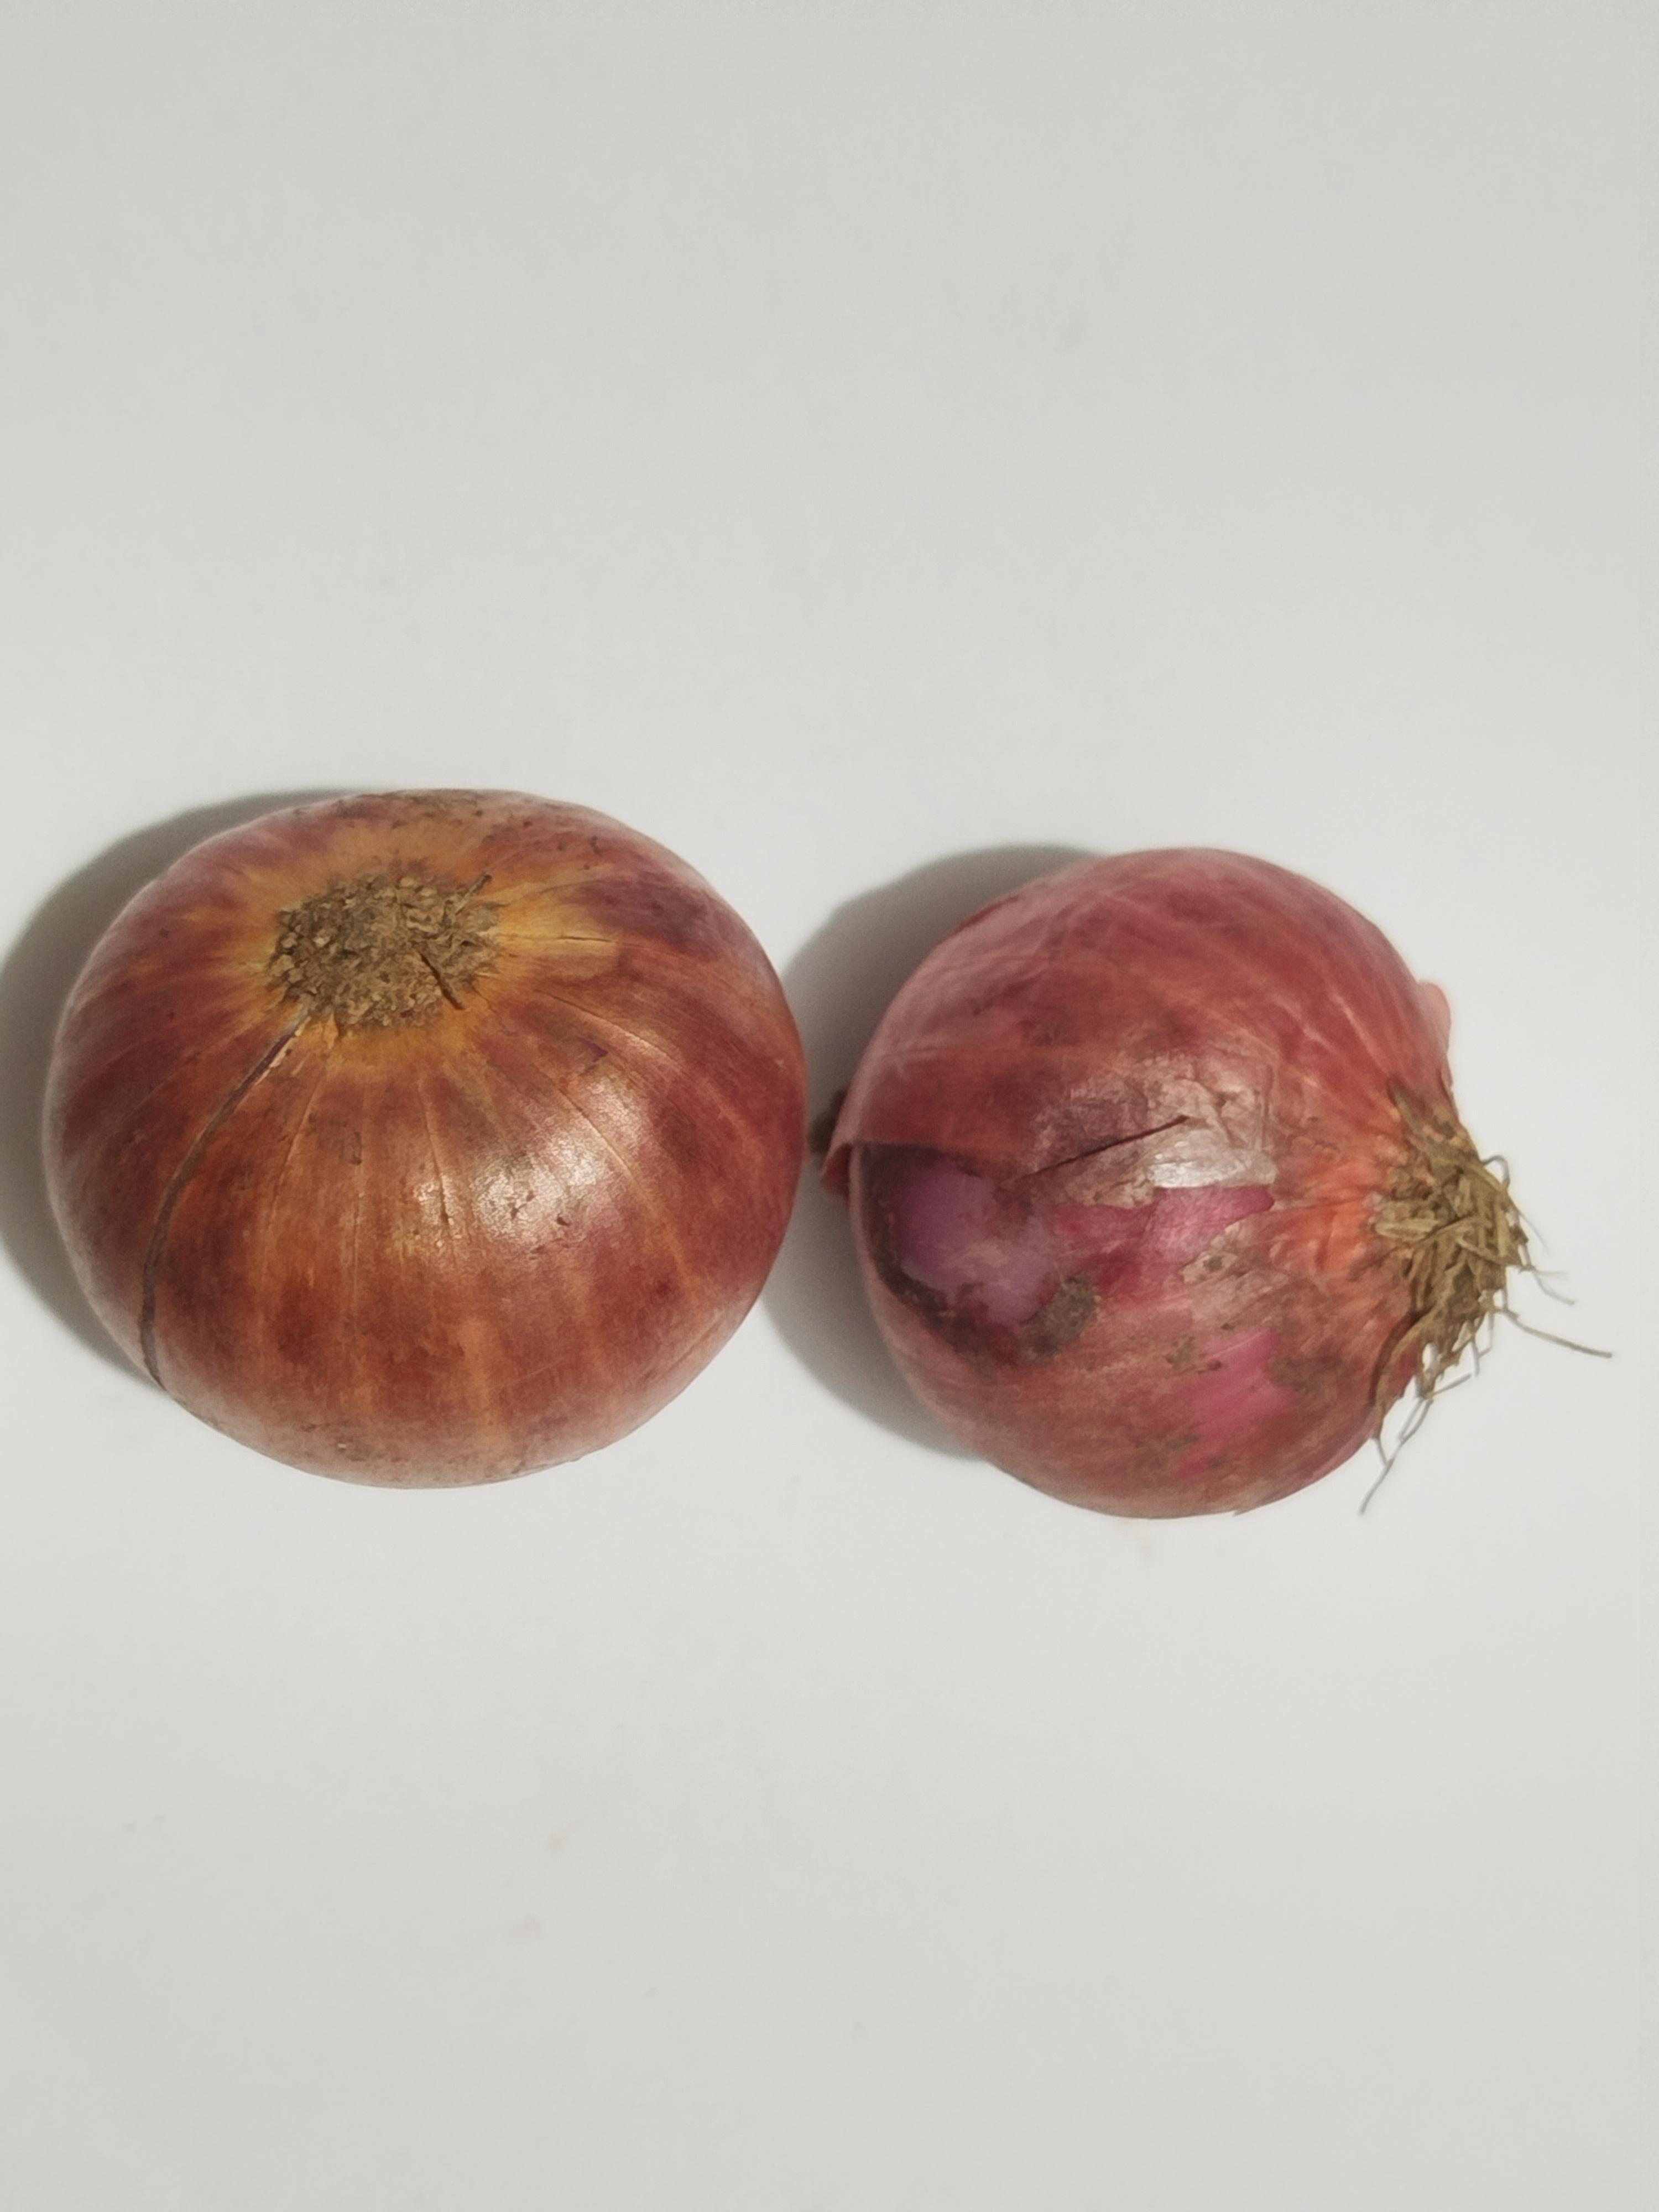
Label: Onion